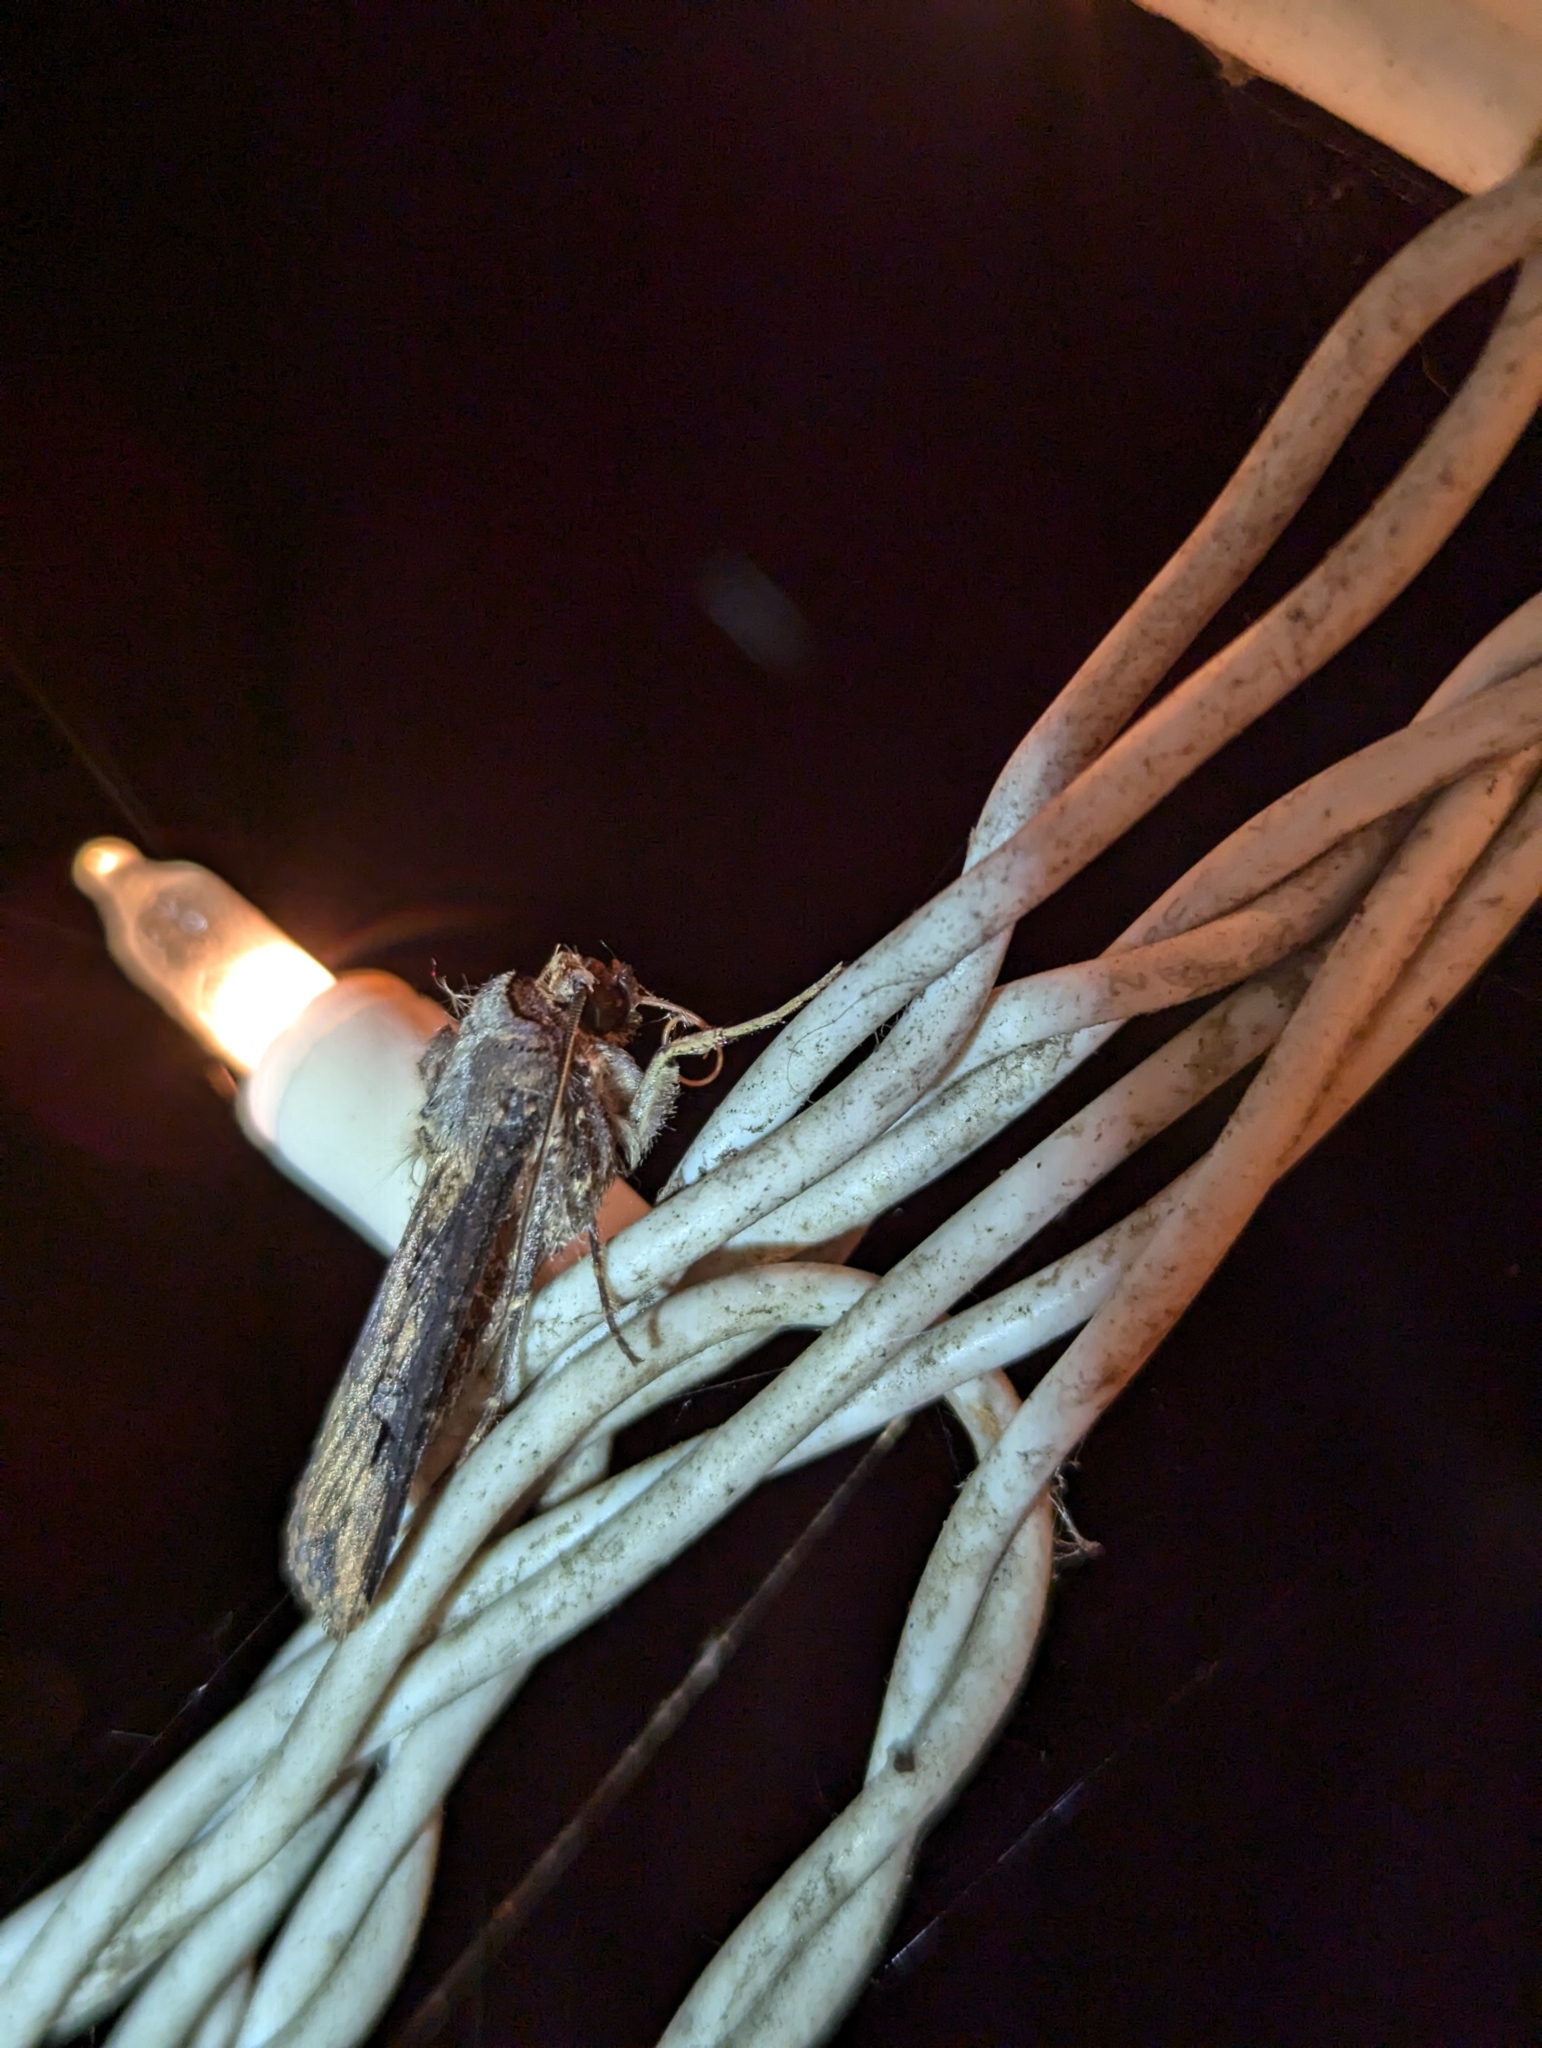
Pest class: cutworms